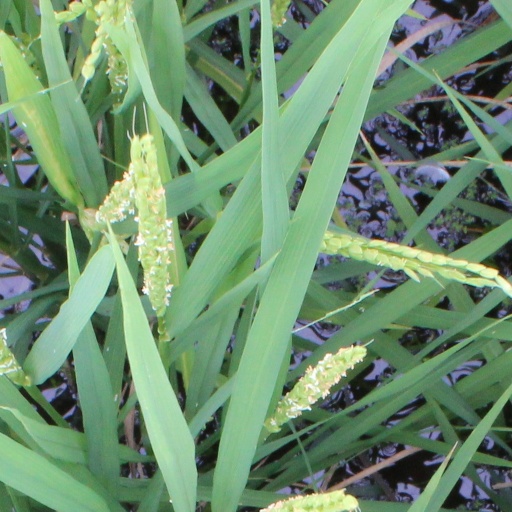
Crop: rice